Karen Wolek

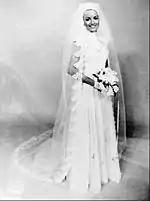
Kathryn Breech as Karen Wolek at her wedding to Larry, 1977

The sister of Jenny (Katherine Glass) and distant cousin to the Woleks, Karen (Kathryn Breech) first appears on screen in 1976, a year after her sister's arrival. Where Jenny was created as a confident, kind-hearted heroine, Karen was presented as a scheming, two-dimensional gold digger. She sought an easy life as the fiancée of wealthy doctor and distant cousin Larry Wolek (Michael Storm). As Karen and Larry's wedding day approached, Karen entangled herself with recently arrived former lover and con artist Marco Dane (Gerald Anthony), who threatened to reveal the dealings of their past relationship with Larry. They marry onscreen March 31, 1977. As fiscally-responsible breadwinner Larry refused to dole out exorbitant allowances to pay for his fiancée's expensive tastes, Karen soon engaged in afternoon trysts with wealthy businessmen such as Talbot Huddleston (Byron Sanders) in order to afford luxuries. When Marco discovered Karen's dalliances, he forced her (Julia Duffy) to become a "housewife hooker," prostituting in order for Karen to prevent Larry from uncovering the truth.